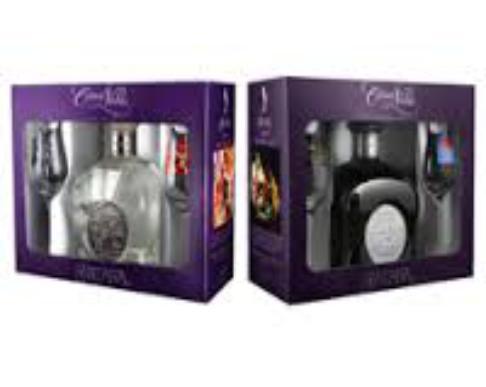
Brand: Casa Noble
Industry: Food